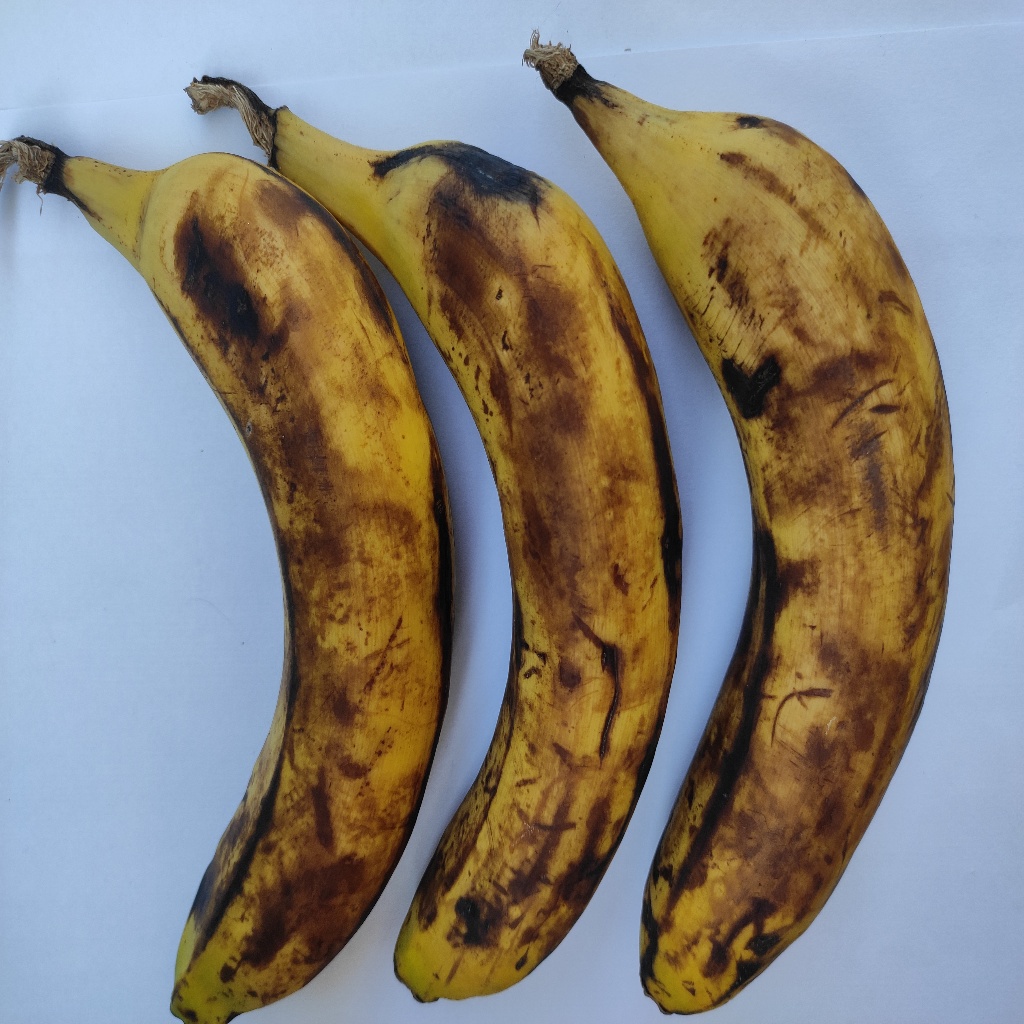
Crop: banana
Quality class: Defect